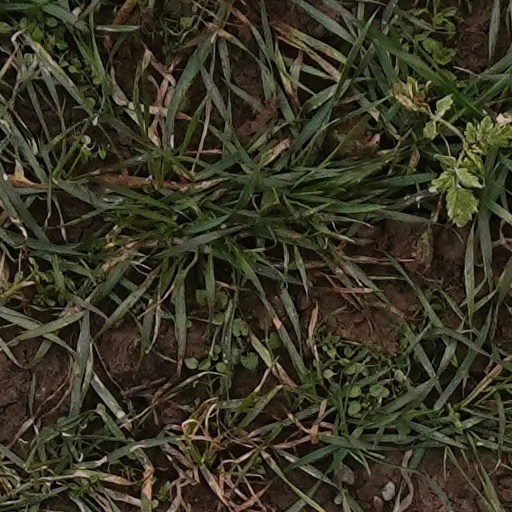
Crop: wheat